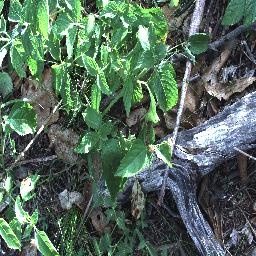
Label: lantana